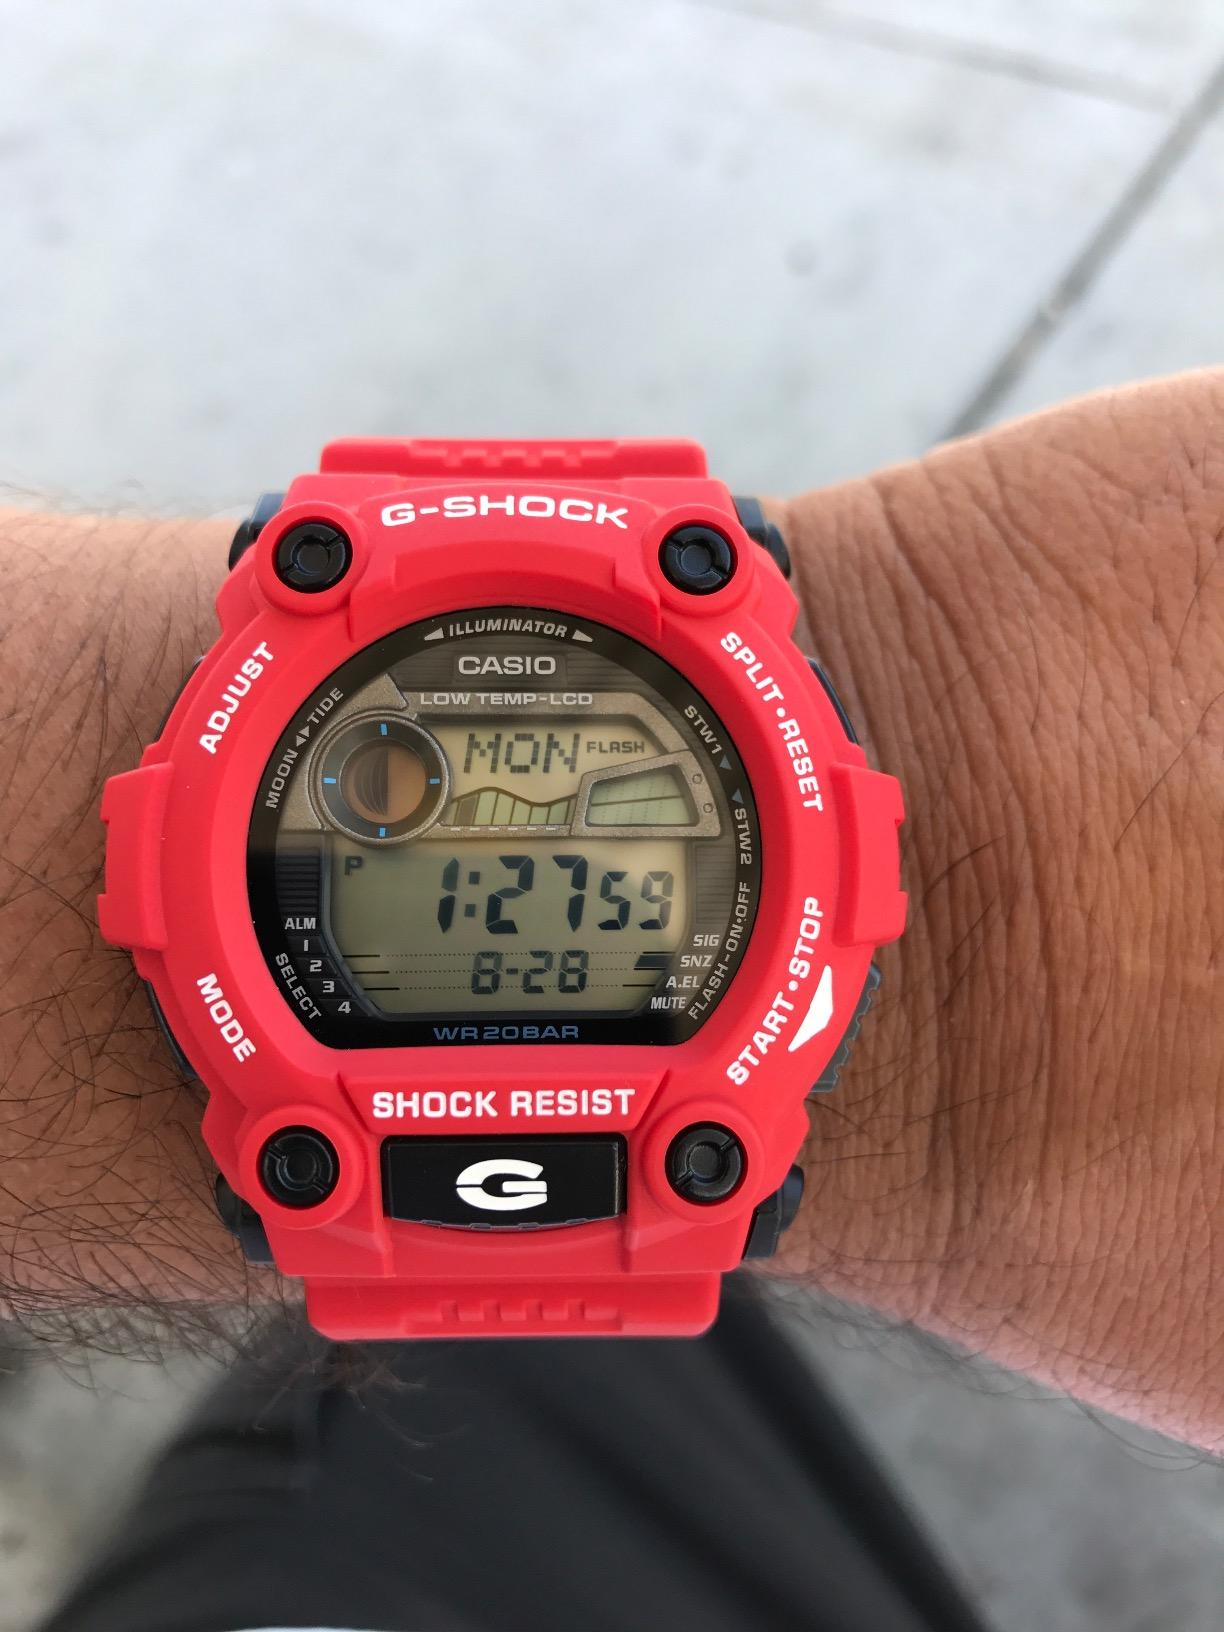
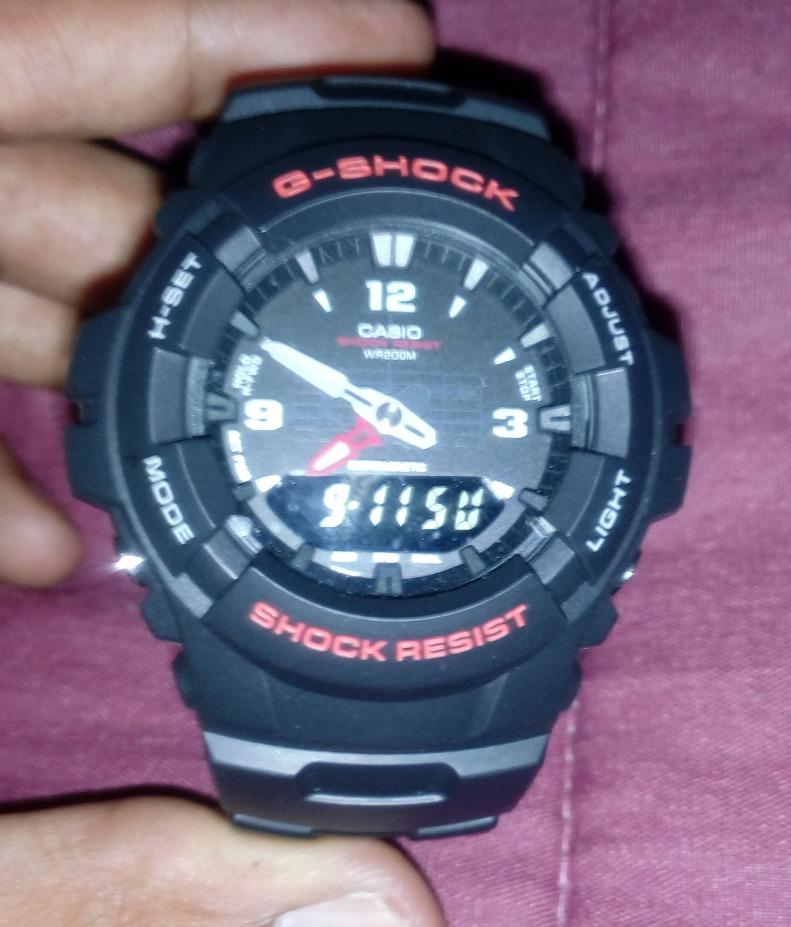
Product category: accessories_watch
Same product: no